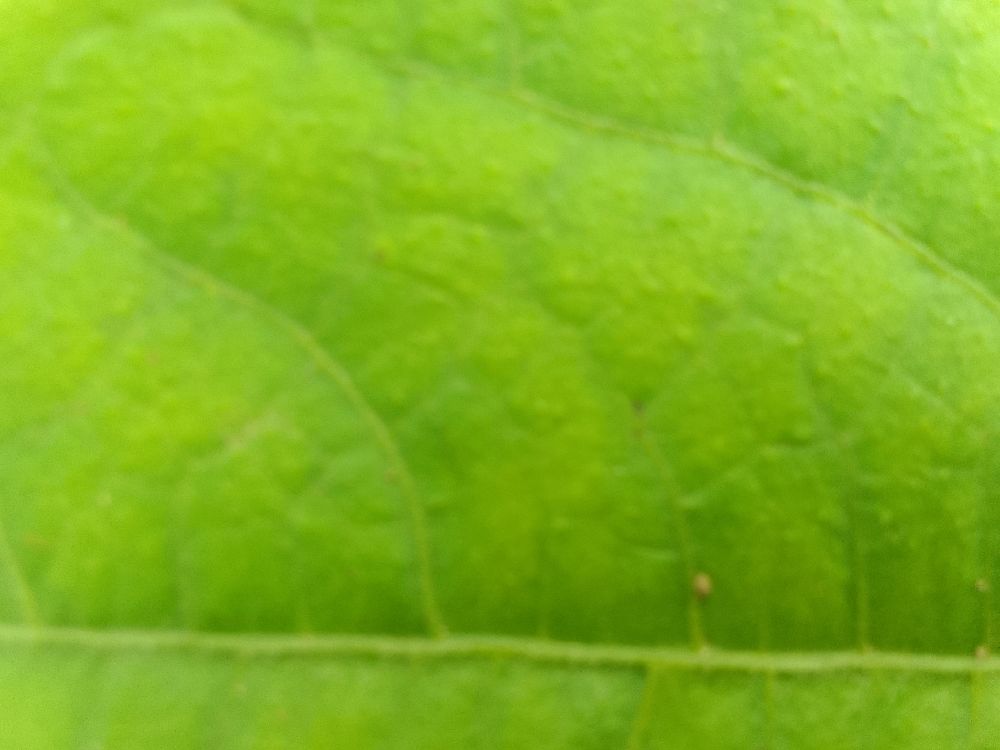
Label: healthy